Darryl Williams (advocate)

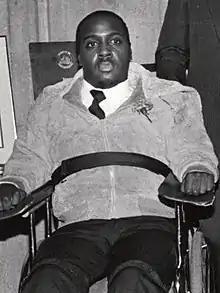
Williams in 1985

Darryl K. Williams (January 28, 1964 - March 28, 2010) of Roxbury, Boston, Massachusetts and Milton, Massachusetts was an advocate for social justice, compassion and forgiveness as well as a local advocate for accessibility for persons with disabilities. As a 15-year-old African-American high school student, Williams became the victim of a school shooting on September 28, 1979, in Boston, Massachusetts while playing American football. Williams survived the shooting but was paralyzed from the neck down for the rest of his life.